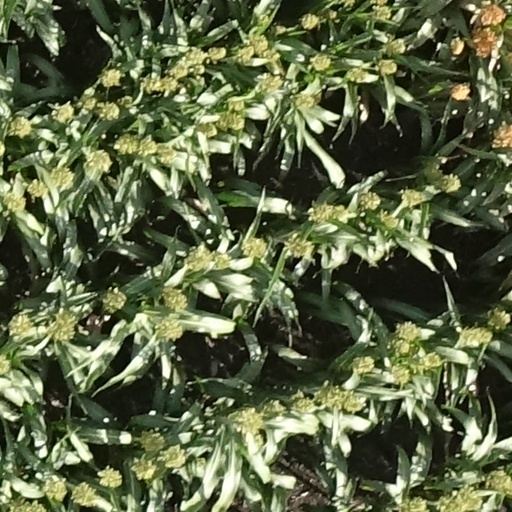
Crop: sorghum